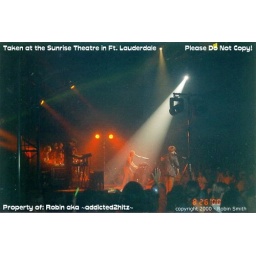
Taylor under the spotlight again doing his usual extra cute keyboard stance with Ike just to the right on guitar.